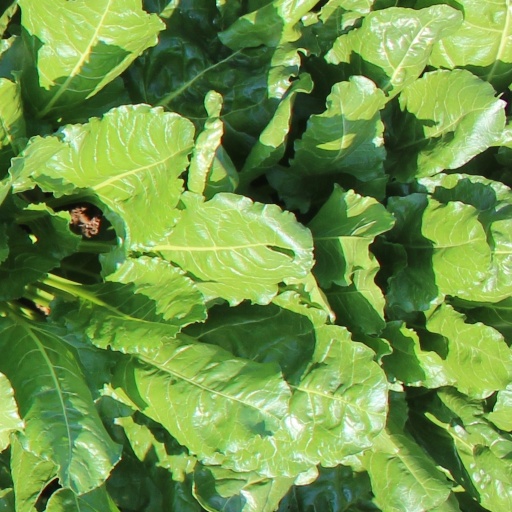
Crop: sugar beet